Landings at Cape Torokina

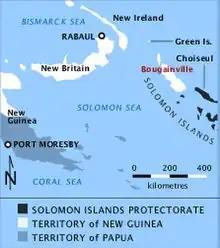
Map of the south-west Pacific

The Japanese had invaded Bougainville in early 1942, and had established several airfields on the island, with key bases being constructed around Buka, at Kahili and Kieta, and on the Bonis Peninsula. From these bases, the Japanese had struck south towards Guadalcanal, in an effort to sever sea lanes of communication between the United States and Australia. Japanese air and naval movements around Bougainville had been monitored by a small group of Allied Coastwatchers, who were able to gain considerable intelligence through the native population of the island. However, by early 1943, with the conclusion of the Guadalcanal Campaign in the Allies' favor, and a string of defeats in the central Solomons, the Japanese had sought to consolidate their hold on Bougainville. They had slowly cleared the Coastwatchers from Bougainville, with the remaining personnel being withdrawn by the US submarine in March 1943.